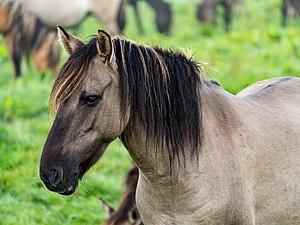
Le Lehmkuhlener est une race de poneys de selle et de sport, d'origine allemande. Issu du poney de Dülmen et de divers autres poneys d'origine britannique, il provient de l'élevage privé de la maison du Baron von Donner, dans le Schleswig-Holstein. Apte à différents sports équestres, cette race autrefois destinée aux travaux agricoles montre une bonne polyvalence. Le Lehmkuhlener est extrêmement rare, seule une poignée d'individus étant recensée au début des années 2000. Bien qu'il dispose d'un stud-book, le Lehmkuhlener n'est pas officiellement reconnu en Allemagne, bien que la menace d'extinction pesant sur la race soit connue de différents organislmes officiels, tels que la FAO.